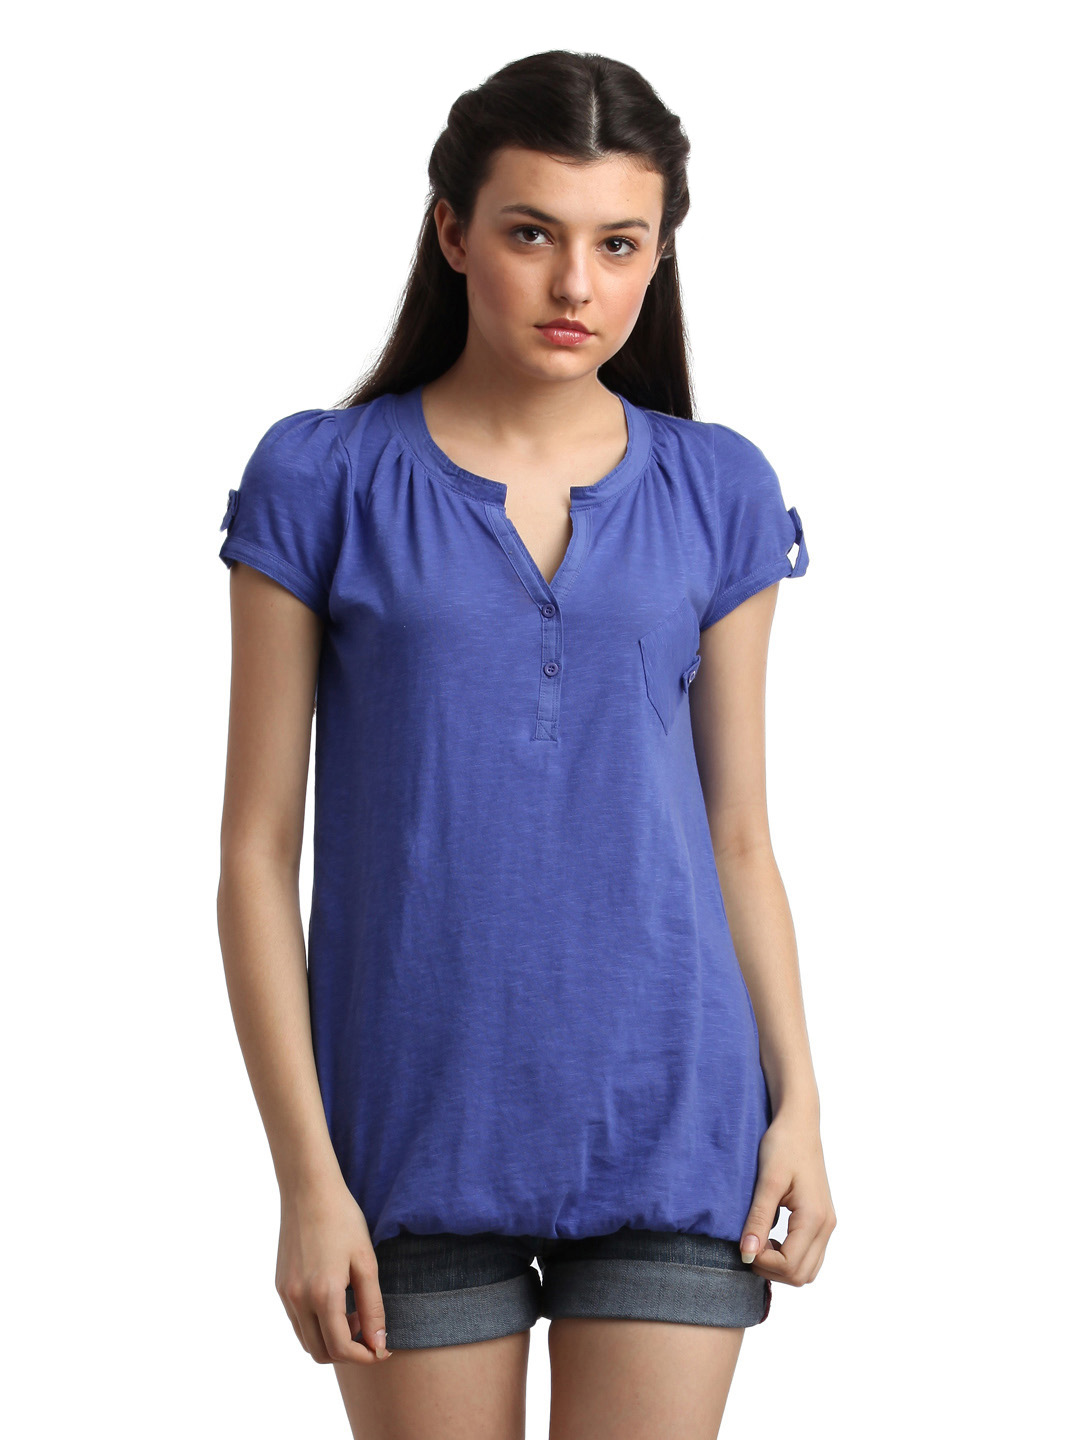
Remanika Women Blue Top
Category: Apparel / Topwear / Tops
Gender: Women
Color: Blue
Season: Summer 2012
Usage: Casual